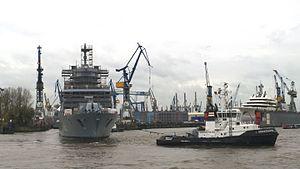
Le remorqueur arrière tirant la frégate lentement dans le dock flottant, alors que le remorqueur de tête maintient le navire sur la bonne voie